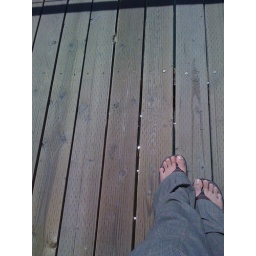
water sparkling under the bridge